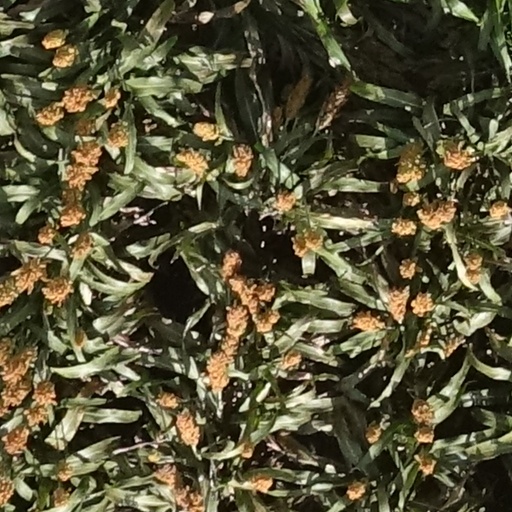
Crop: sorghum